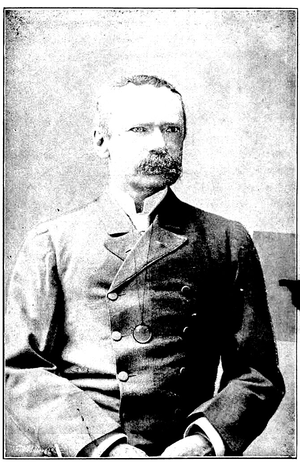
Arthur Anthony Macdonell était un sanskritiste britannique spécialisé dans les études védiques.